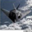
Label: airplane